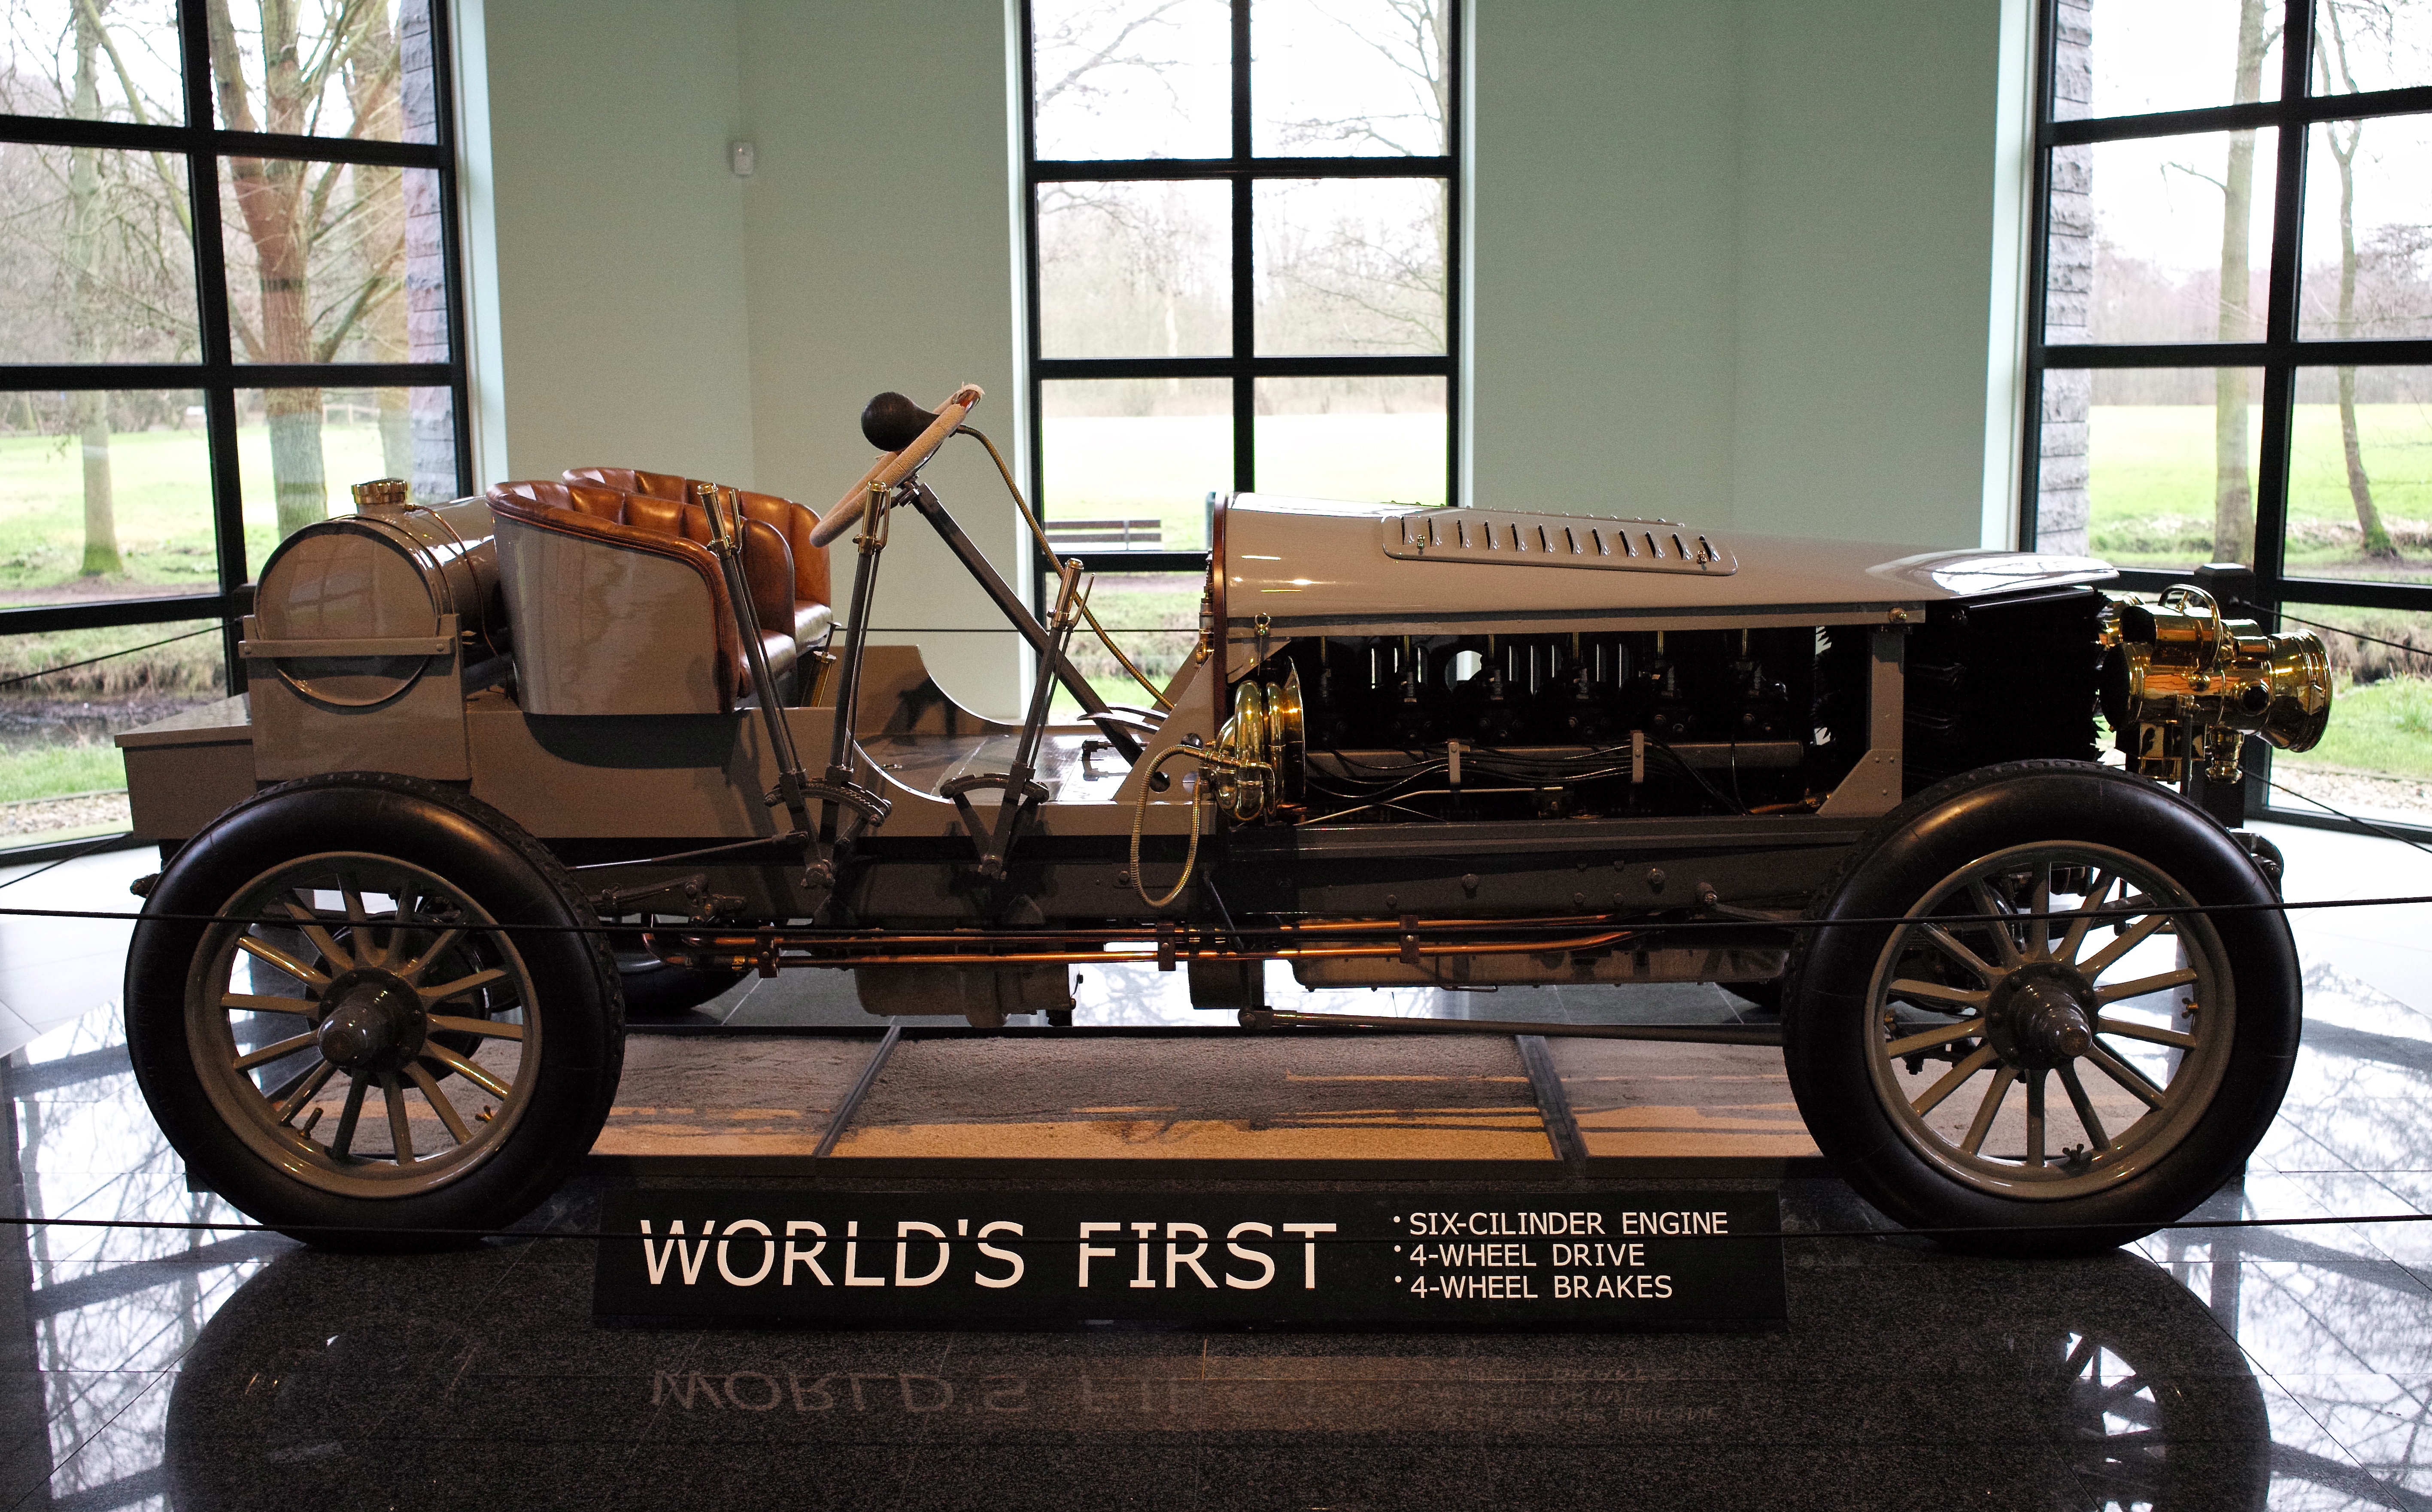
car, vintage, wheel, automobile, europe, vehicle, collection, museum, drive, classic car, motor vehicle, vintage car, holland, hague, haag, netherlands, m, team, dutch, engine, racing, 28, classic, exotic, leica, 240, summicron, holandsko, rare, louwman, racer, unique, collectable, veteran, autosport, sixcylinder, fourwheel, spyker, openwheel, opencockpit, antique car, land vehicle, touring car, automobile make, automotive design, luxury vehicle, ford model t